Walter Moers

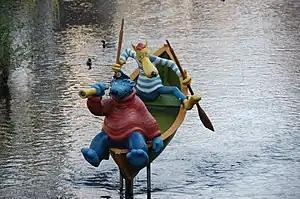
Captain Bluebear and Hein Blöd, characters created by Moers, on the Gera in Erfurt

Moers was born in Mönchengladbach. According to his own statements, he ended his school career prematurely and initially supported himself by doing odd jobs. He began a commercial apprenticeship, but did not finish it. The odd jobs included his first drawing commissions, such as little bedtime stories for the "Sandmännchen". Moers acquired his drawing skills through self-study.